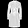
Label: Dress